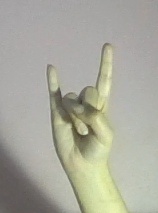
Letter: la